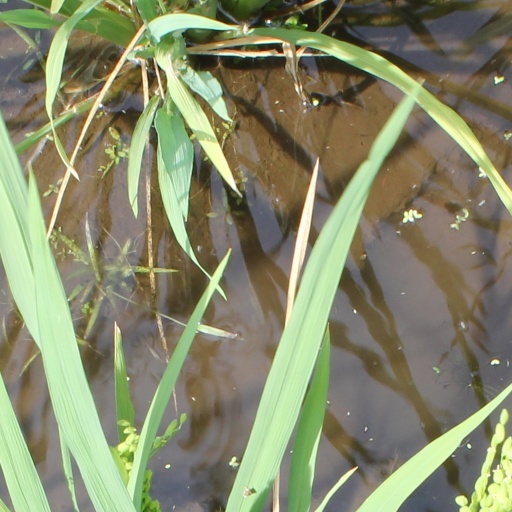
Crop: rice